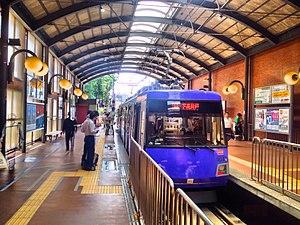
La gare de Sangen-Jaya est une gare ferroviaire de l'arrondissement de Setagaya, à Tokyo au Japon. La gare est gérée par la compagnie Tōkyū.